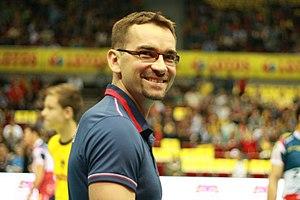
Sebastian Świderski est un ancien joueur désormais entraîneur polonais de volley-ball né le 26 juin 1977 à Skwierzyna. Il mesure 1,96 m et jouait réceptionneur-attaquant. Il totalise 322 sélections en équipe de Pologne.